Allan Österlind

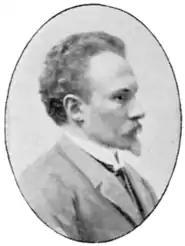
Emil Österlind, from the "Svenskt Porträttgalleri XX"

Erik Allan August Österlind (2 November 1855, Stockholm – 23 June 1938, Juvisy-sur-Orge) was a Swedish painter and engraver who spent most of his life in France.